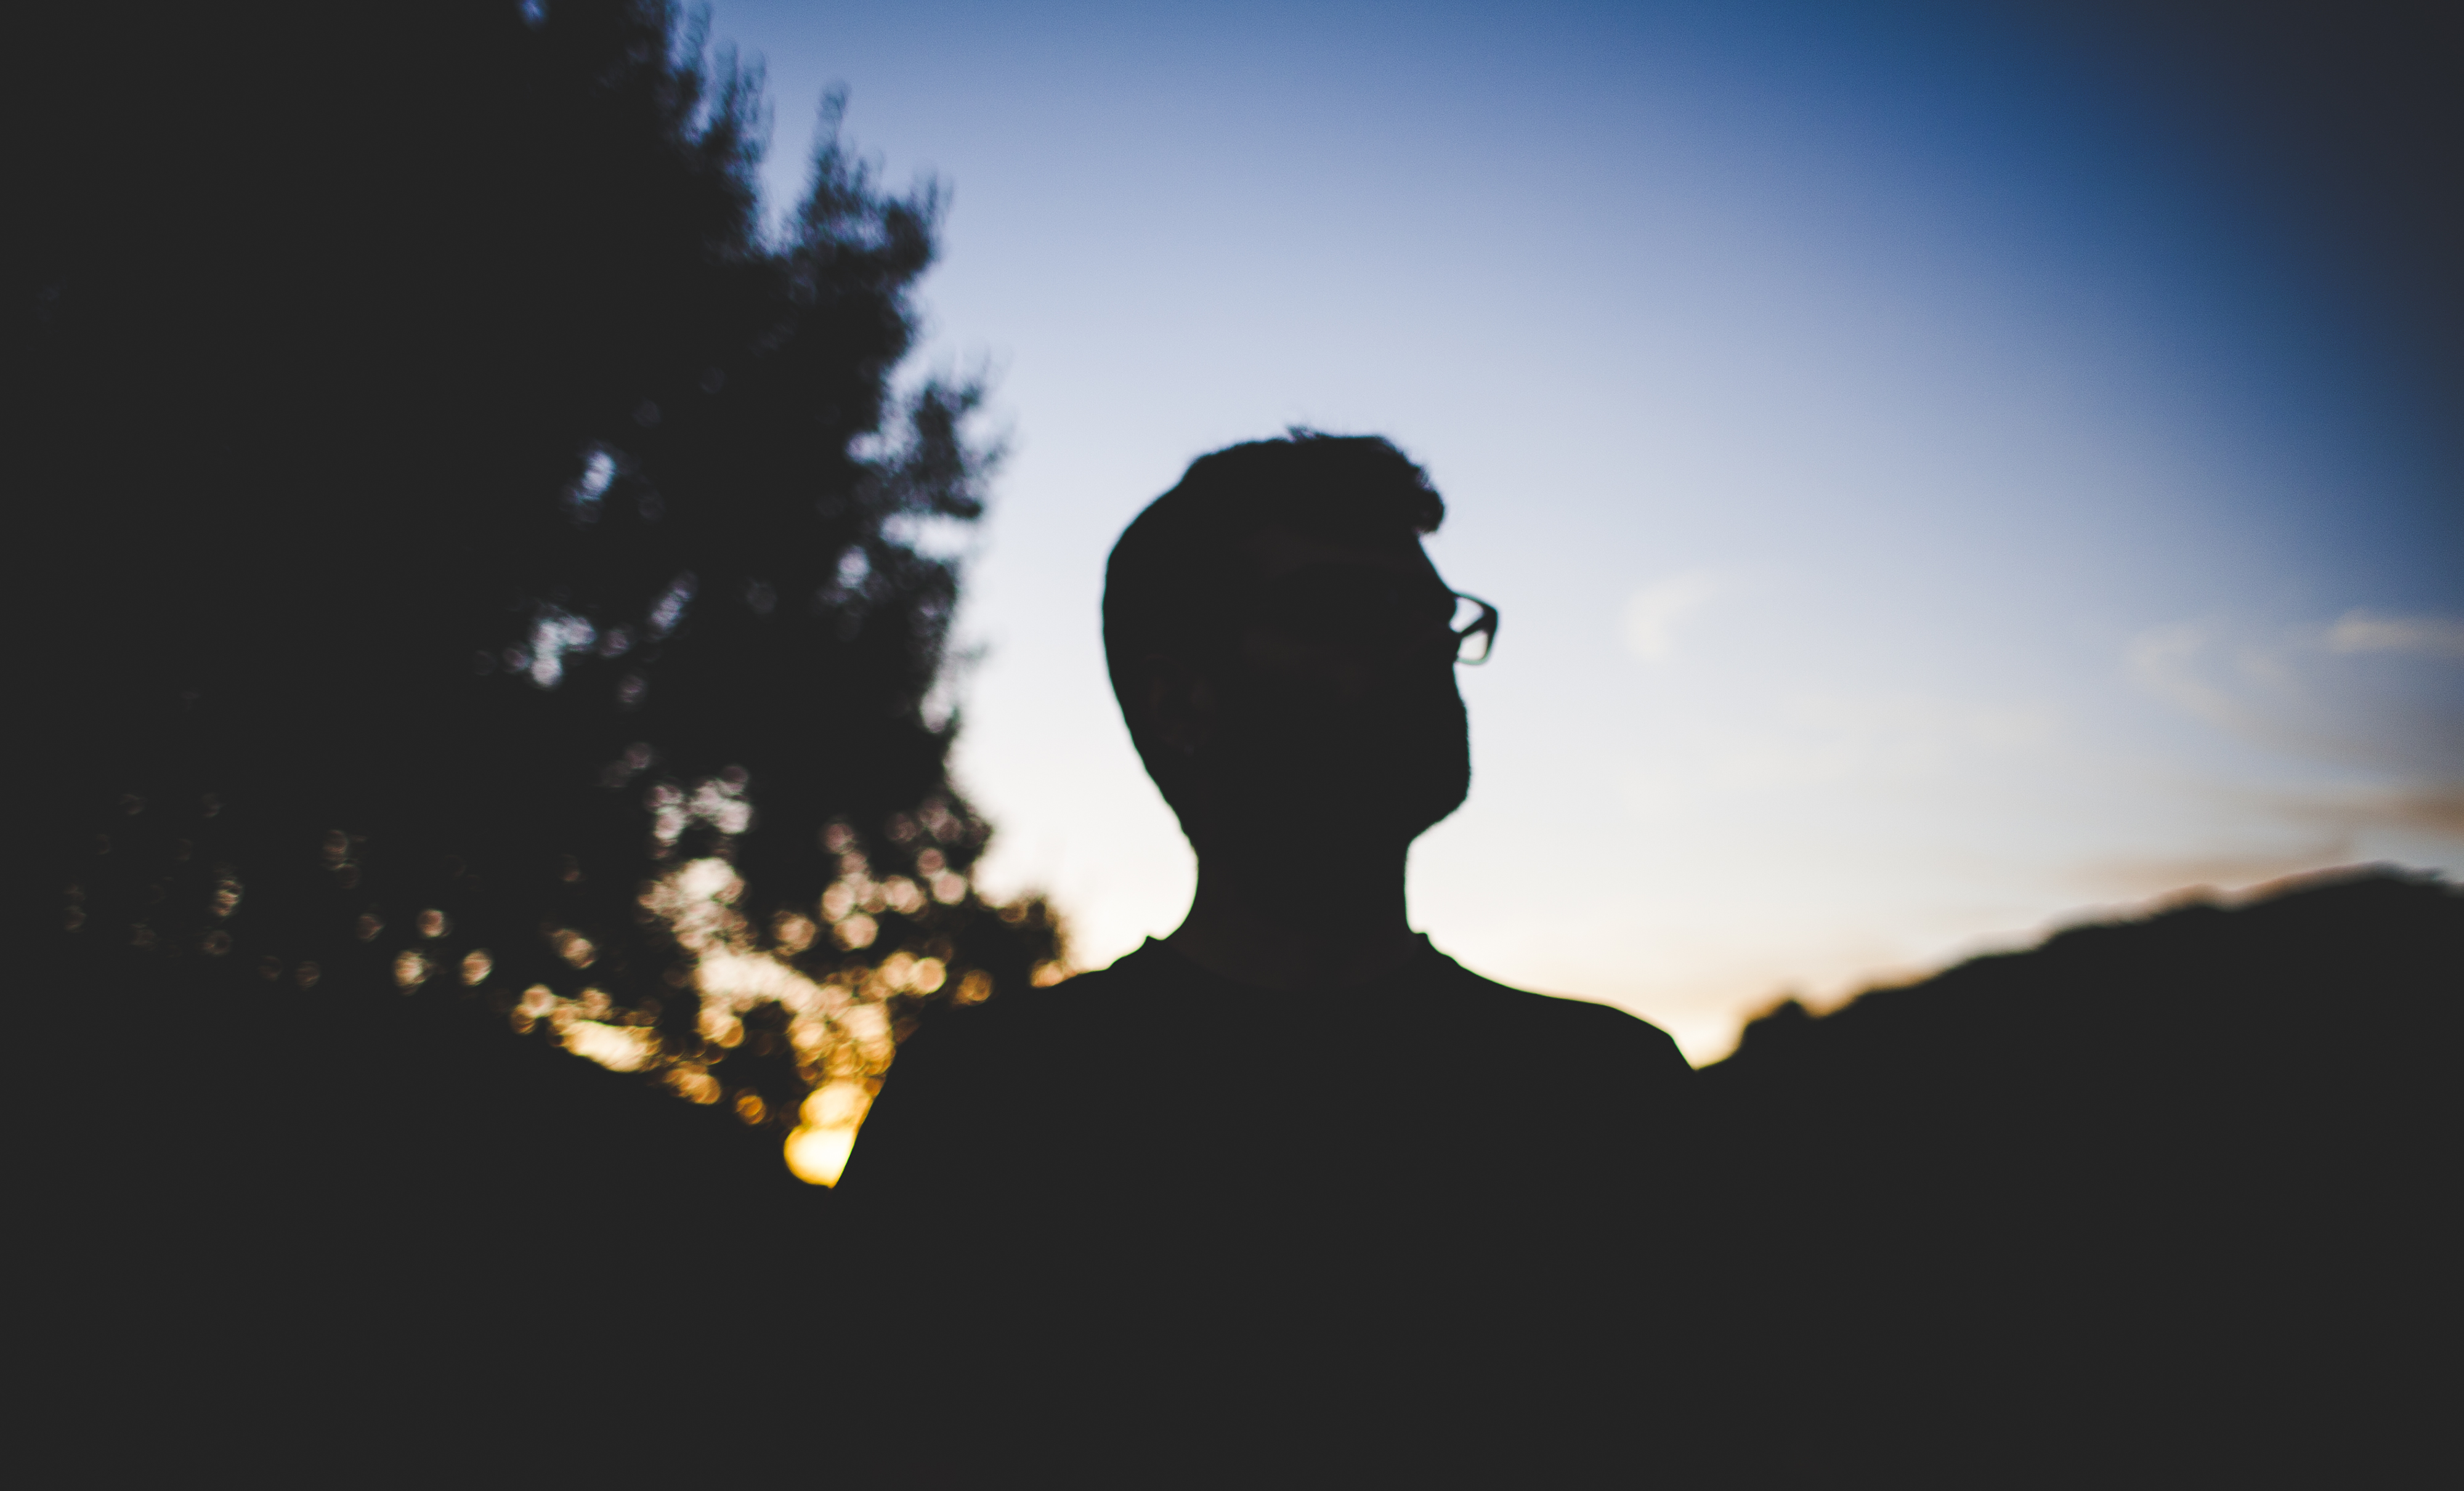
hand, man, tree, silhouette, person, mountain, light, cloud, sky, sunset, sunlight, dawn, dusk, evening, portrait, reflection, shadow, darkness, outdoors, backlit, atmosphere of earth